Mandore

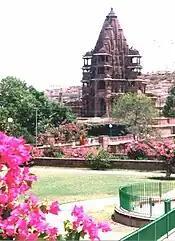
The Royal Cenotaph (Deval) At Mandore Garden.

Mandore is an ancient town, and was the seat of the Gurjar Pratiharas of Mandavyapura, who ruled the region in the 6th century CE. Even after the disintegration of the Gurjara-Pratihara empire, a gurjar family continued to rule at Mandore. This family formed an alliance with the Rathore chief Rao Chunda (r. c. 1383-1424) to defend its chiefdom against the Tughluq dynasty of the Delhi Sultanate. Rao Chunda married a Pratihara princess of Mandore, and received the Mandore Fort in dowry; the Fort served as his family's capital until 1459 CE, when Rao Jodha shifted it to the newly-founded city of Jodhpur.